Dirck Barendsz

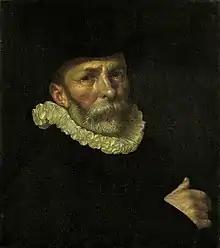
Portrait of Dirck Barendsz by Cornelis Ketel

Dirck Barendsz or Theodor Barendszoon (1534–1592) was a Dutch Renaissance painter from Amsterdam who traveled to Italy in his youth to learn from the Italian masters, most notably Titian.